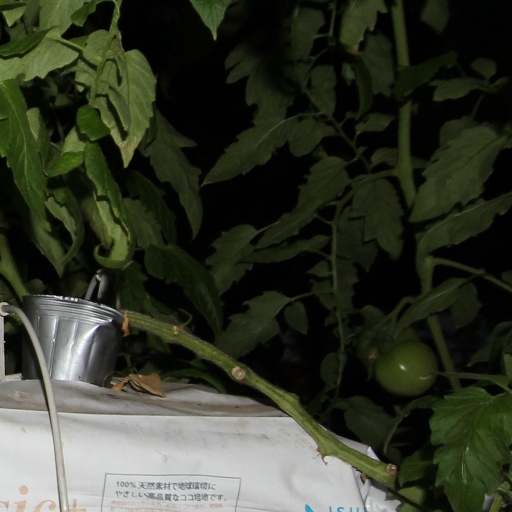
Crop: tomato